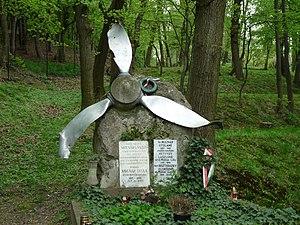
Tombeau de M. le sous-lieutenant aviateur László Molnár (1921–1944) pilote de chasse hongrois dans le Cimetière des Héros à Sopronbánfalva (Hongrie). Sa pierre tombale est décorée de la hélice torsadée de son avion de chasse abattu. Magyar: Molnár László repülő hadnagy (1921–1944) vadászpilóta sírja a sopronbánfalvi Hősök temetőjében. Síremlékét gépének elgörbült légcsavarja díszíti.